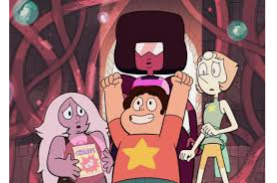
Portrait style: Cartoon Portrait